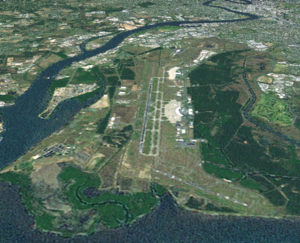
L'aéroport international de Brisbane est un aéroport domestique et international desservant la ville de Brisbane, capitale du Queensland, état situé à l'est de l'Australie.